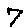
Label: 7